Paul Ben-Haim

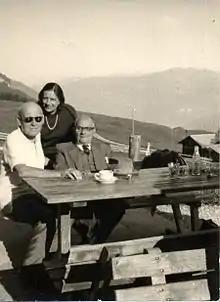
Paul Ben-Haim and his wife, Heli, with the writer Max Brod

Ben-Haim emigrated to the then British Mandate of Palestine in 1933 and lived in Tel Aviv, near Zina Dizengoff Square. He Hebraized his name, becoming an Israeli citizen upon that nation's independence in 1948. He composed chamber music, works for choir, orchestra and solo instruments, and songs. He championed a specifically Jewish national music: his own compositions are in a late Romantic vein with Middle Eastern overtones, somewhat similar to Ernest Bloch.